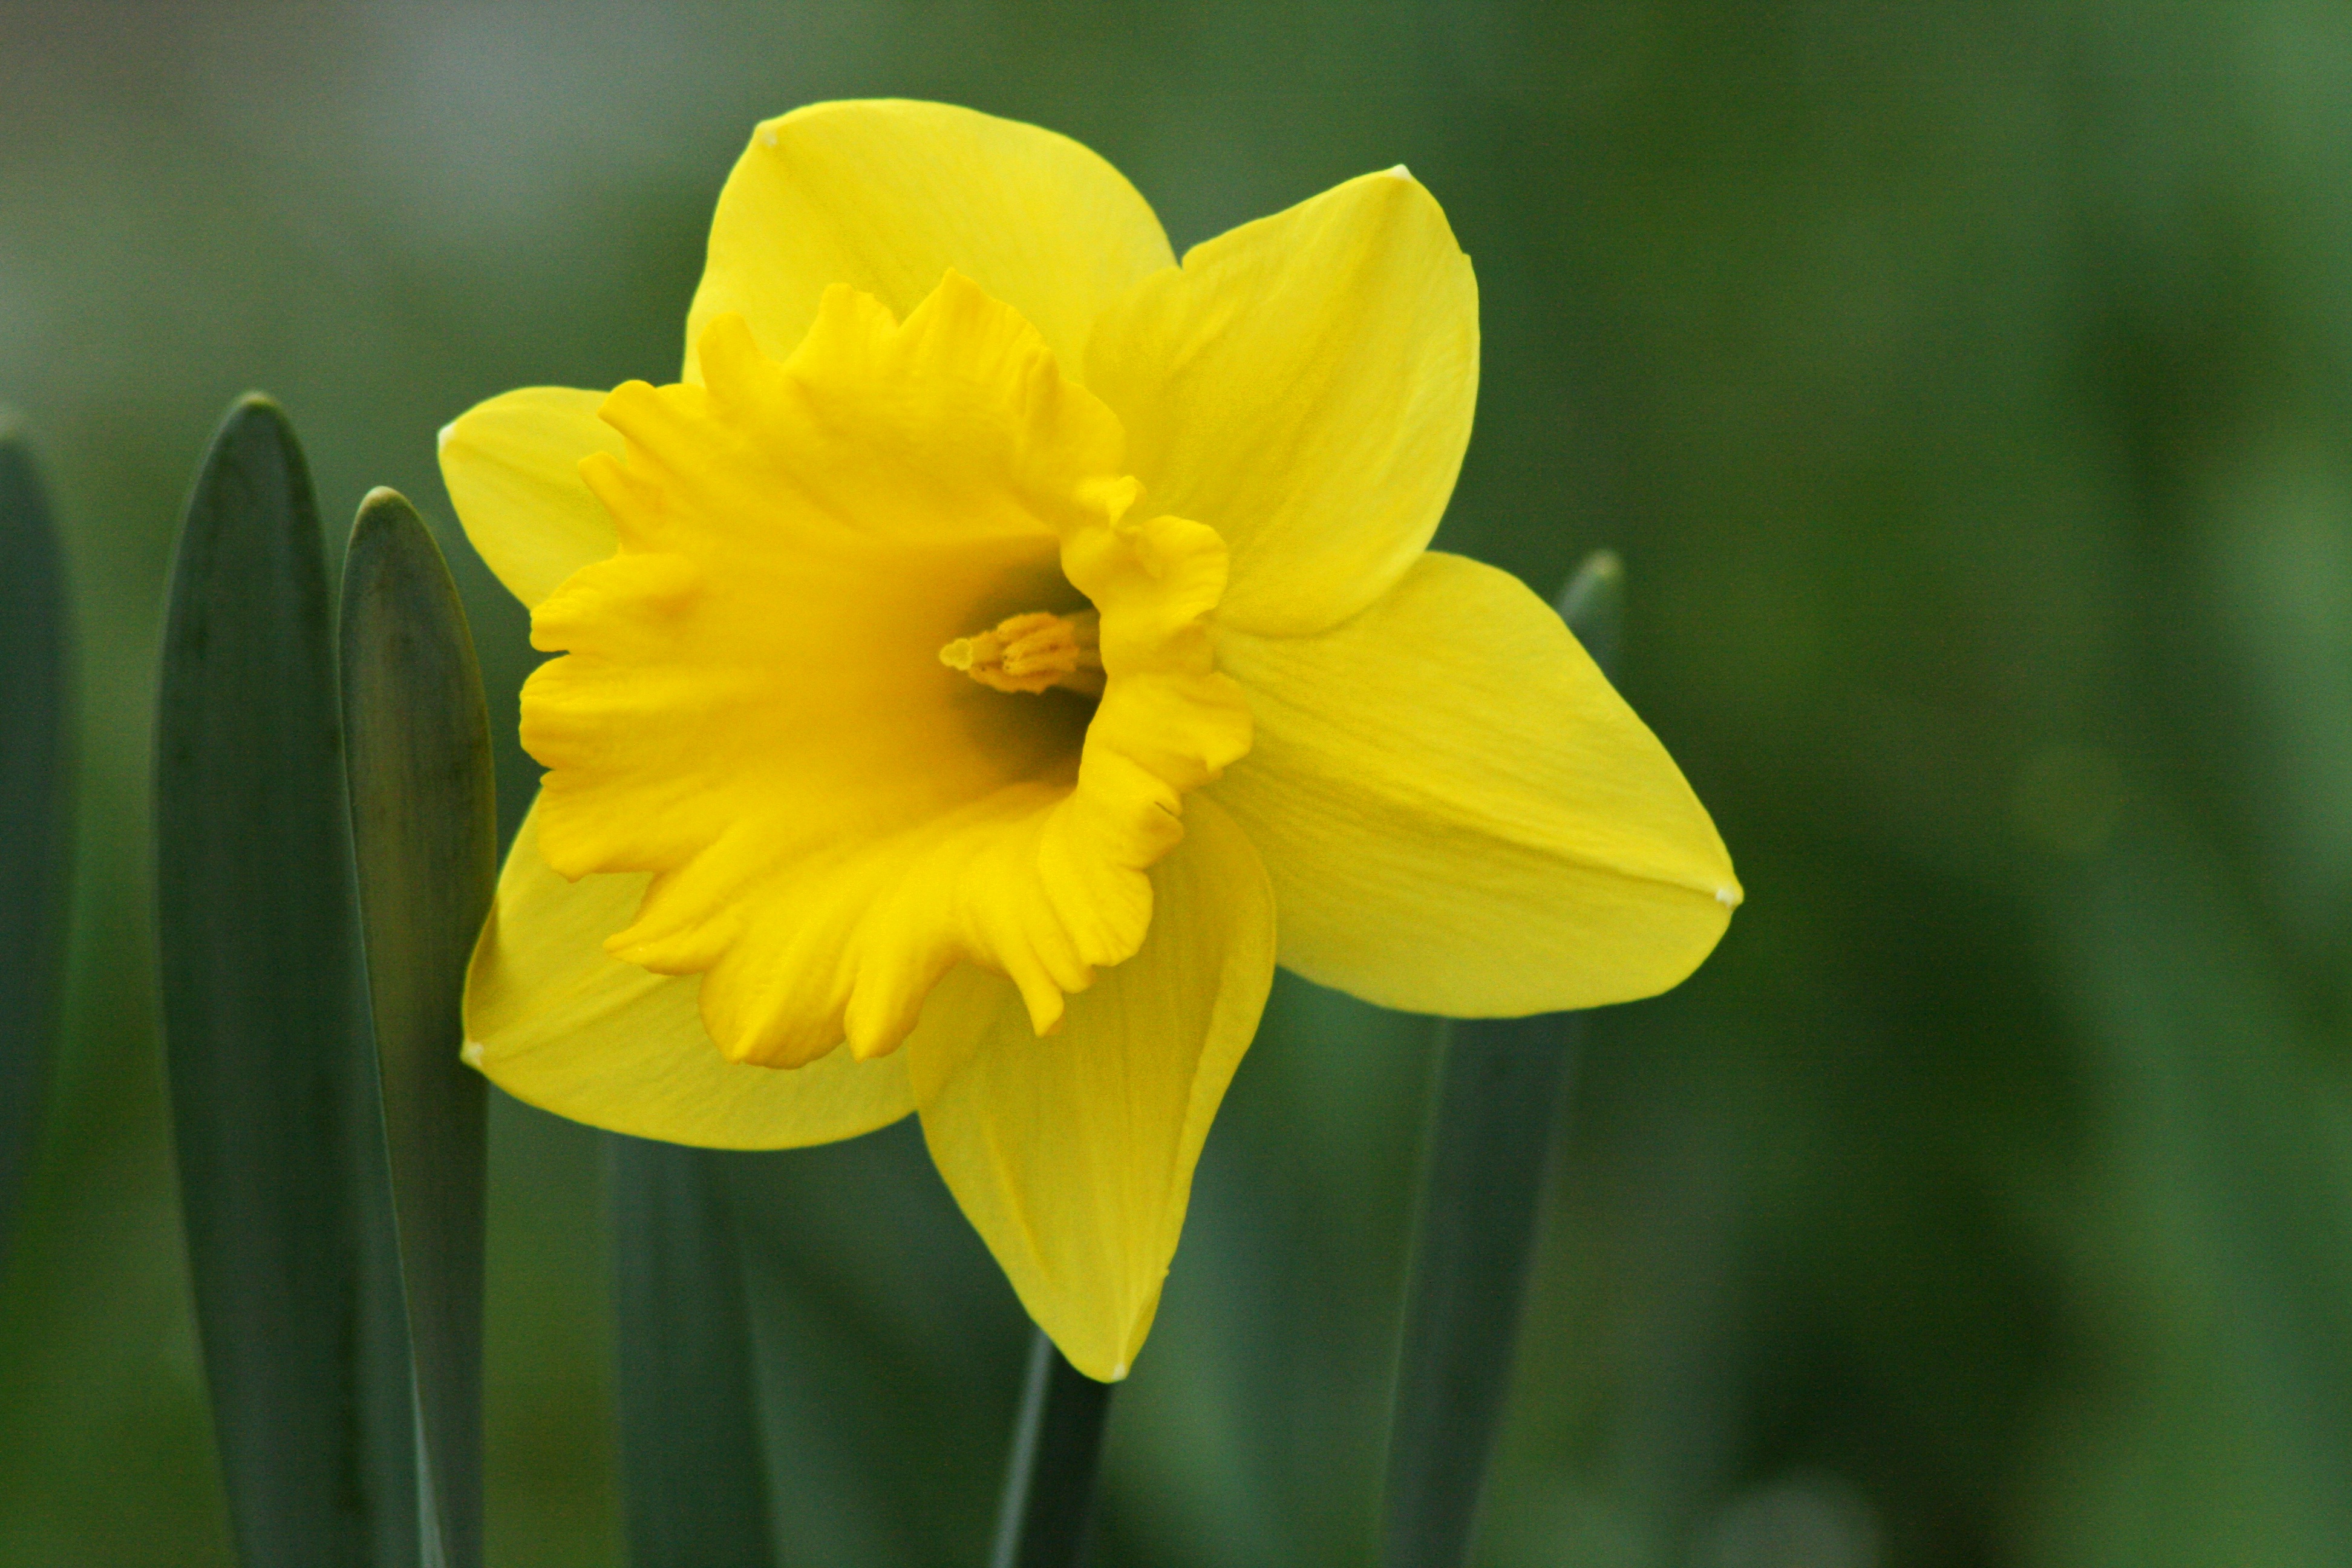
nature, blossom, plant, flower, petal, bloom, spring, macro, yellow, garden, close, daffodil, flora, bright, daffodils, narcissus, easter, yellow flowers, macro photography, flowering plant, narcissus pseudonarcissus, spring earlier, fruhblueher, plant stem, land plant